Tangail Government Polytechnic Institute

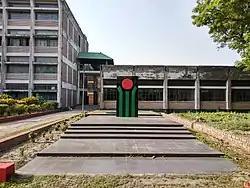
Tangail Polytechnic Institute Shahid Minar

The institute operates under the executive control of the Ministry of Education acting through the Directorate of Technical Education. The academic programmes, curriculams are maintained under the regulation of the Bangladesh Technical Education Board.